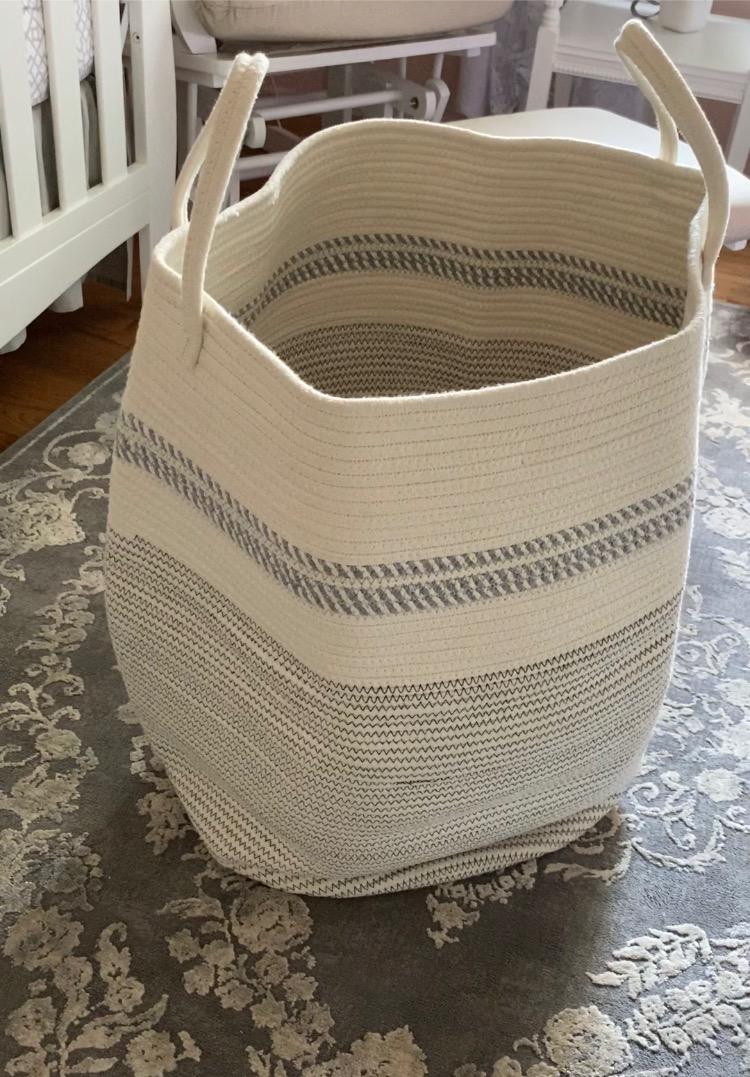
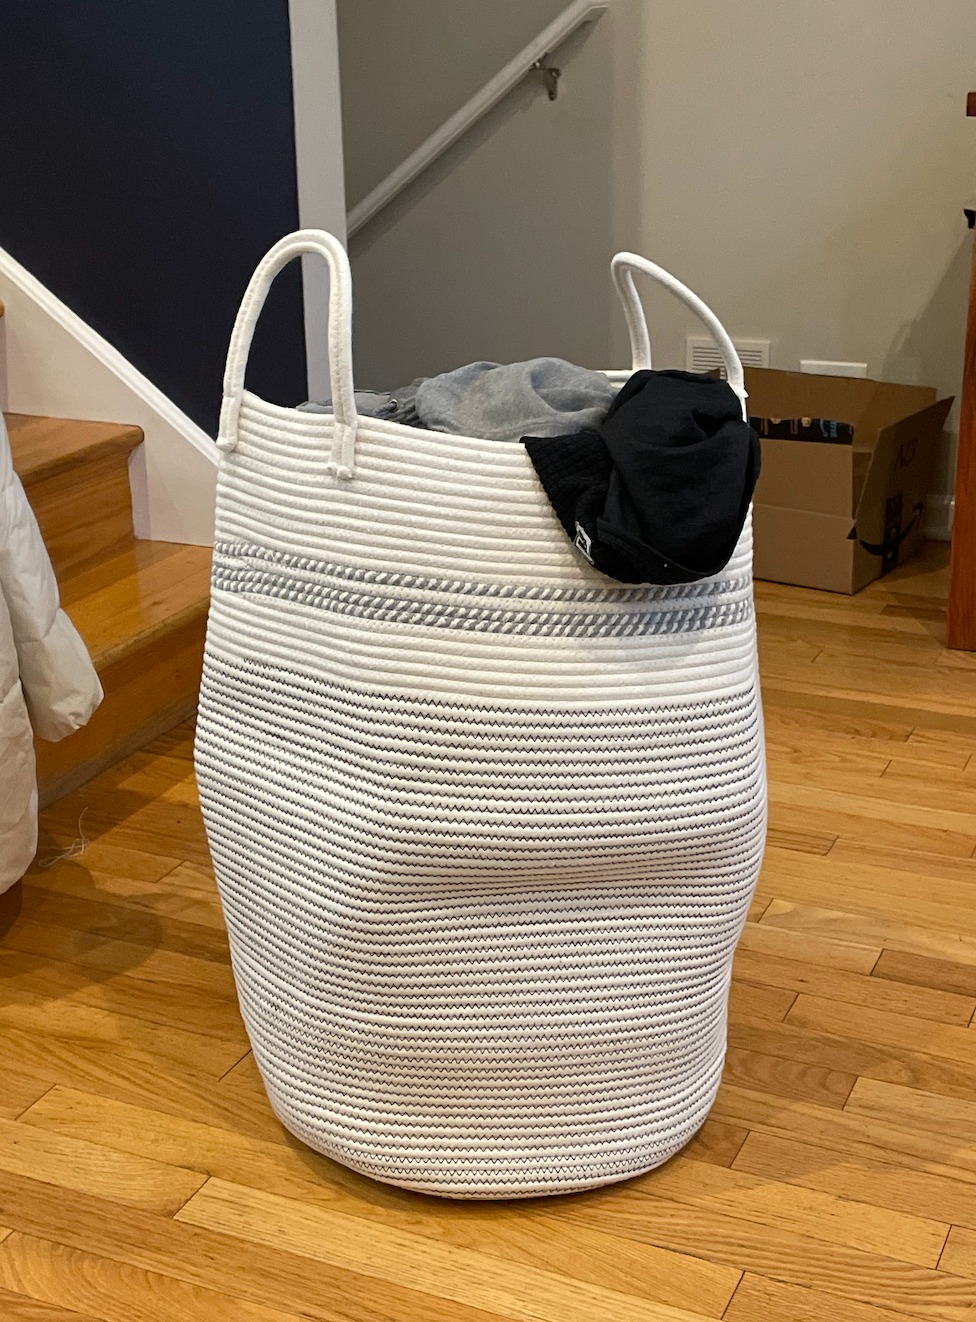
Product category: items_hamper
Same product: yes